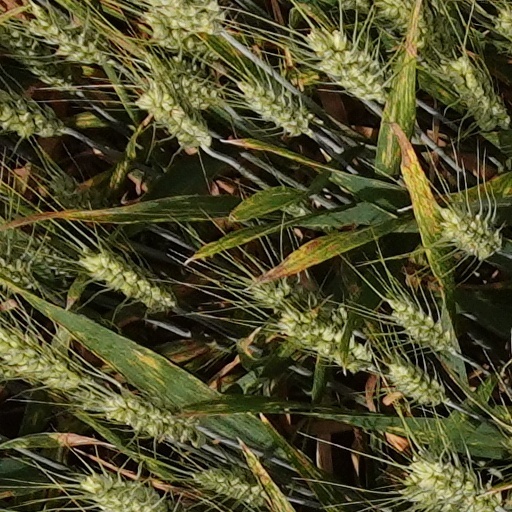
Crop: wheat